History of Albania

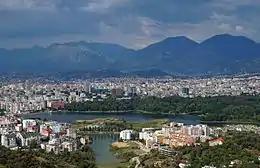
After the fall of communism in Albania, a dramatic growth of new developments has taken place in Tirana, with many new exclusive flats and apartments.

After defeating Fan Noli's government, Ahmet Zogu recalled the parliament, in order to find a solution for the uncrowned principality of Albania. The parliament quickly adopted a new constitution, proclaimed the first republic, and granted Zogu dictatorial powers that allowed him to appoint and dismiss ministers, veto legislation, and name all major administrative personnel and a third of the Senate.